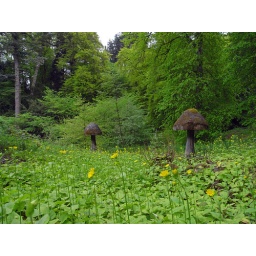
Giant mushroom seats cut from old tree stumps, surrounded by Leopard's Bane Daisies. Diana's Grove, Blair Castle, Perthshire.